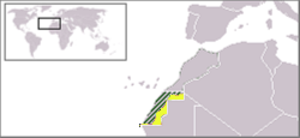
La résolution 907 du Conseil de sécurité des Nations Unies fut adoptée à l'unanimité le 29 mars 1994. Après avoir rappelé les résolutions 621, 658, 690, 725 et 809, le Conseil a examiné le plan de réglement du Sahara occidental.